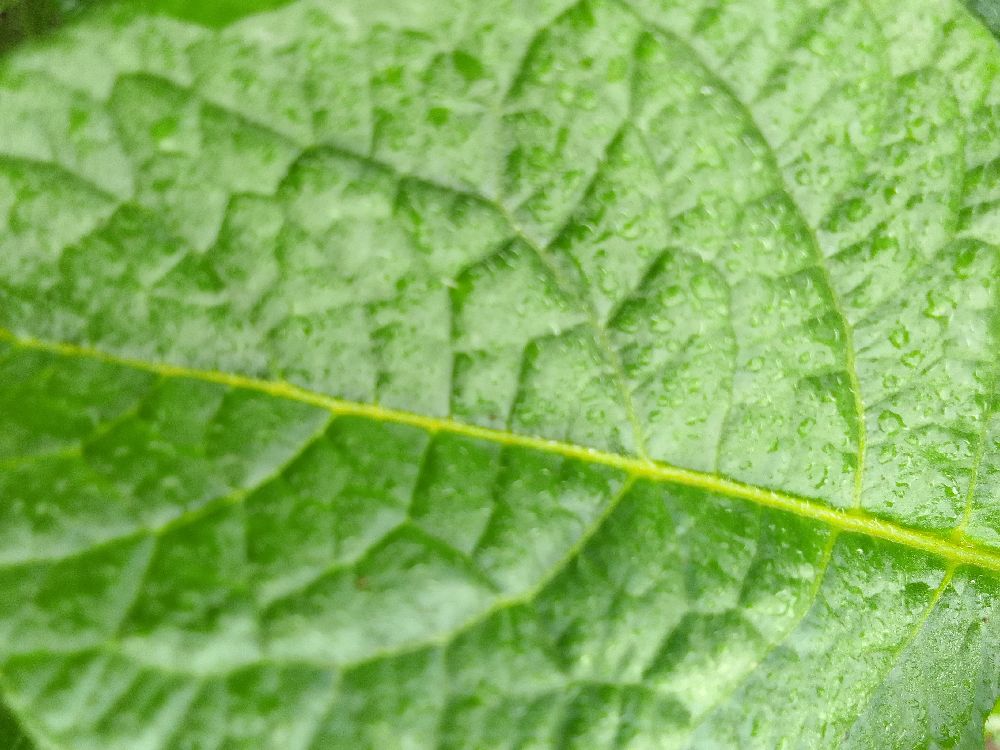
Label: Healthy